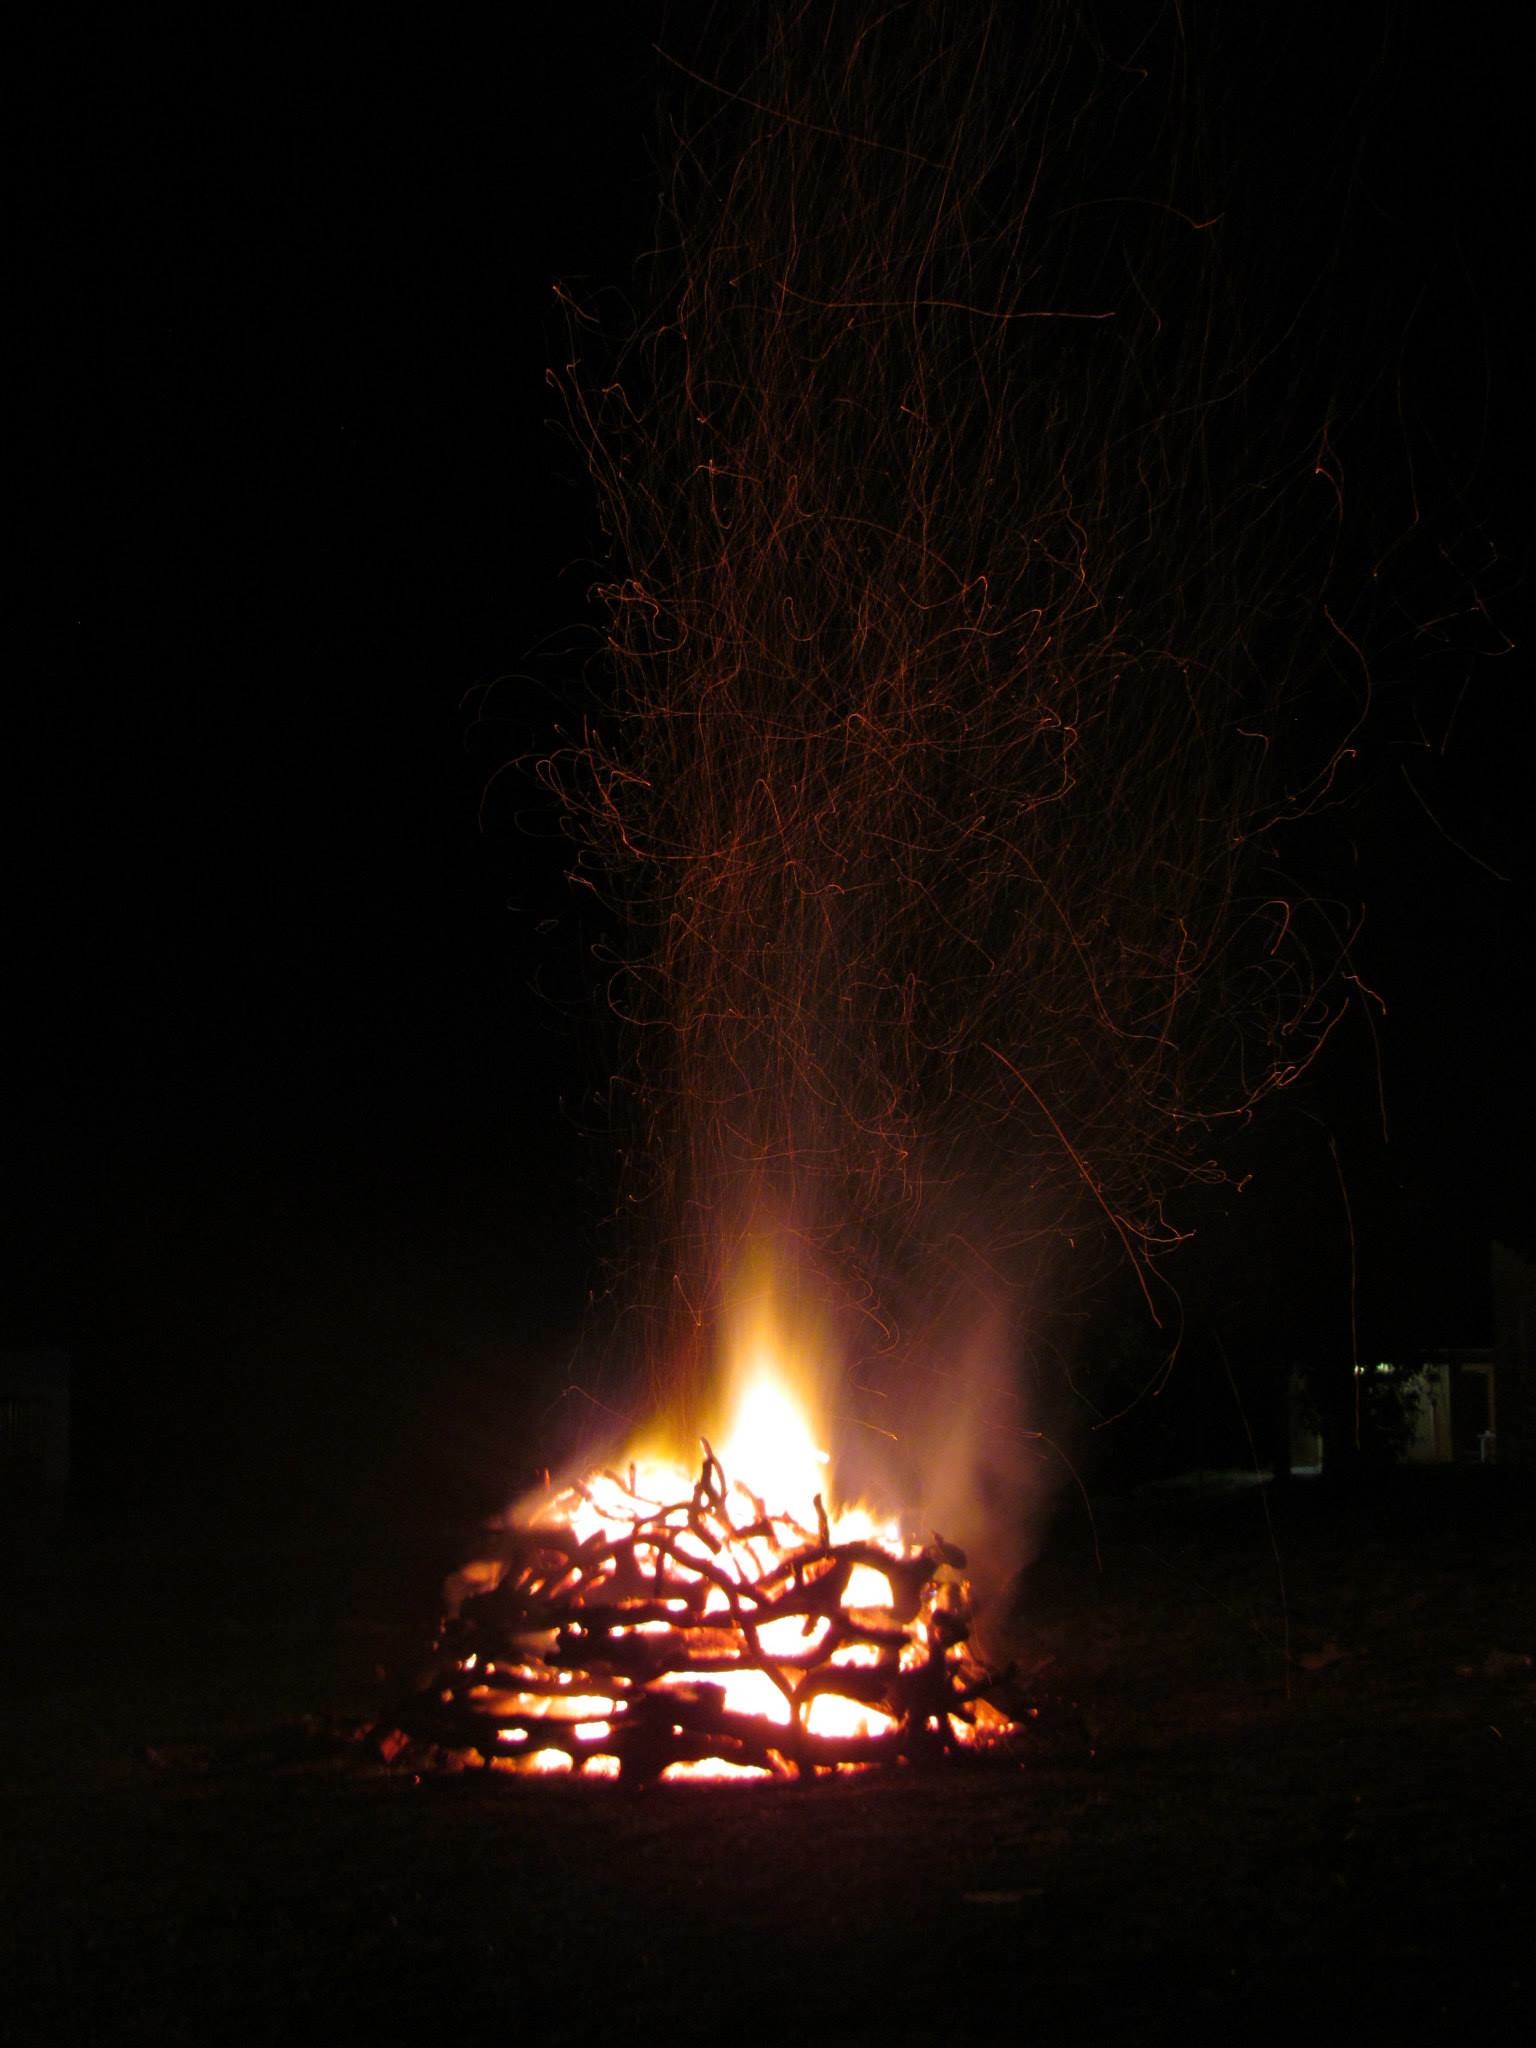
night, flame, fire, darkness, campfire, bonfire